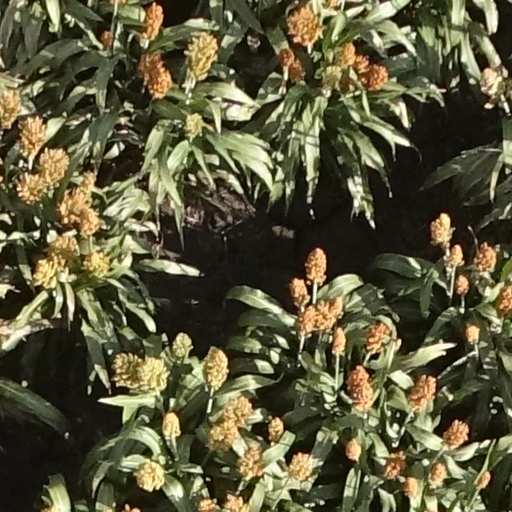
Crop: sorghum